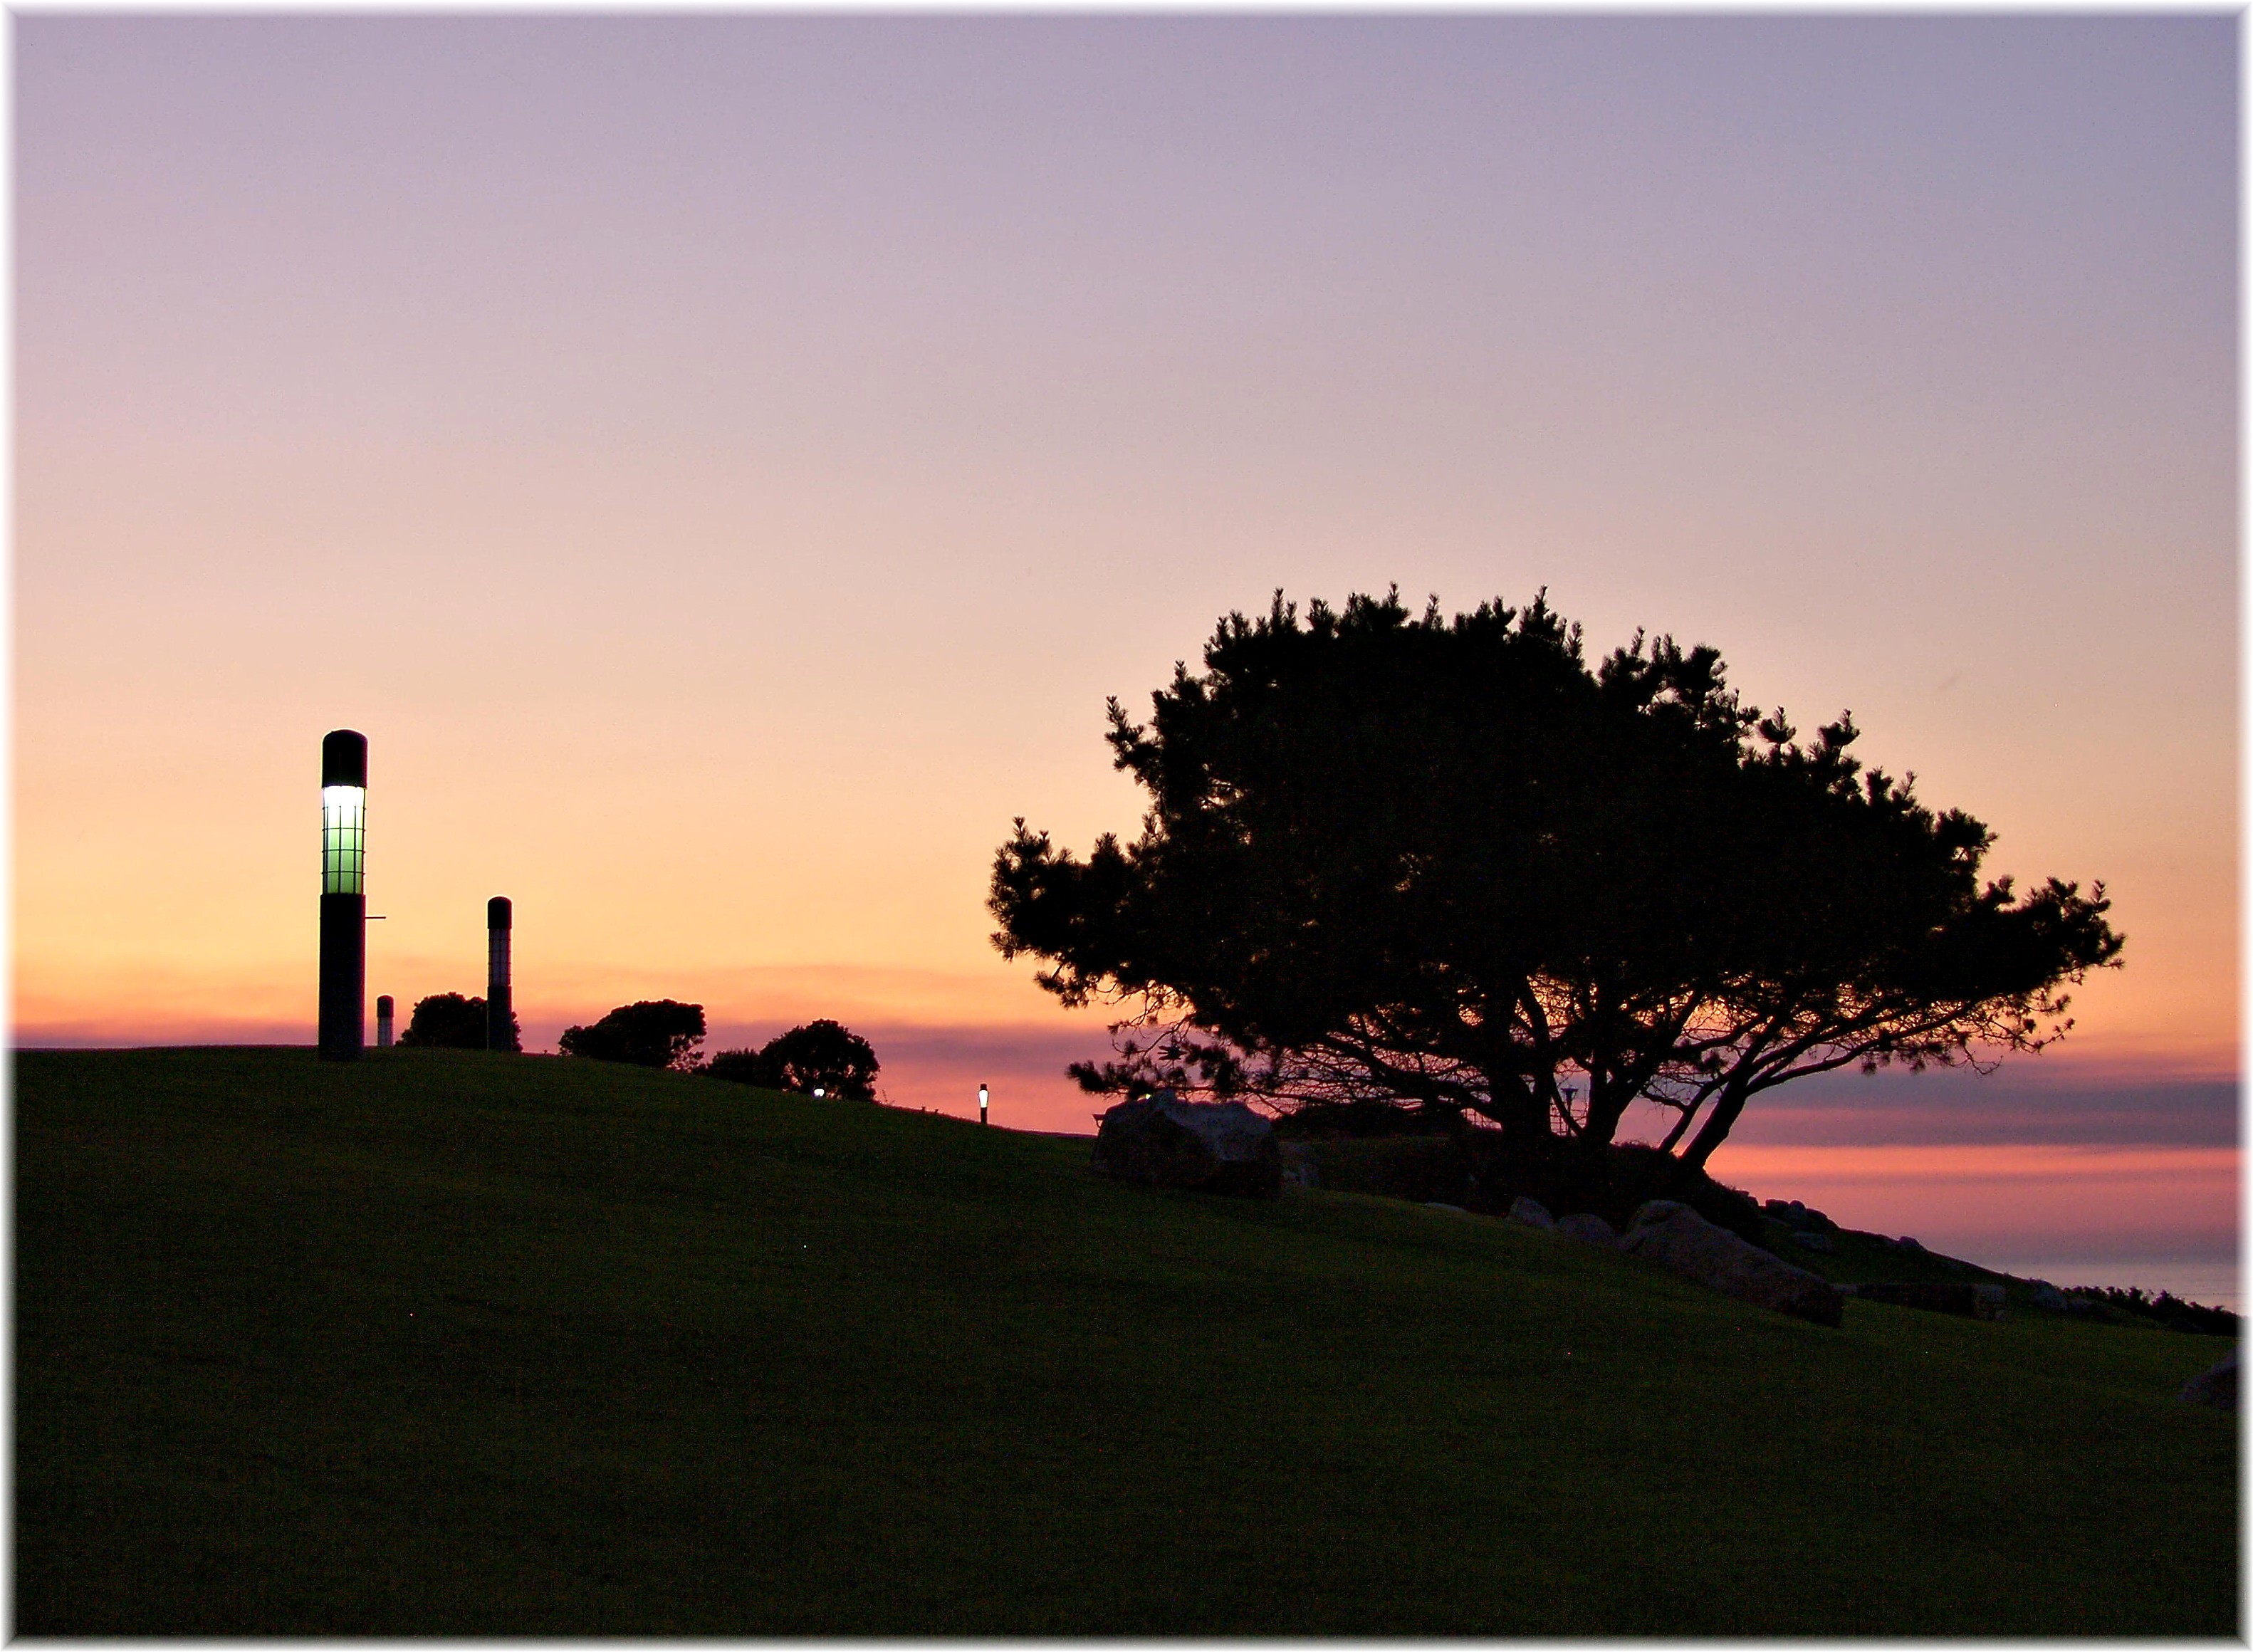
tree, horizon, silhouette, sky, sunrise, sunset, morning, dawn, dusk, europe, evening, tower, spain, europa, puestadesol, galicia, arboles, mygearandme, atardecer, parque, siluetas, espana, galiza, montesanpedro, lacoruna, afterglow, acoru a, coru a, arecales